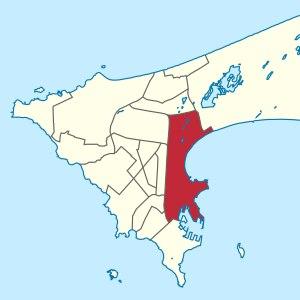
Hann Bel-Air est l'une des 19 communes d'arrondissement de Dakar. Elle fait partie de l'arrondissement de Grand Dakar.